National Cycle Route 78

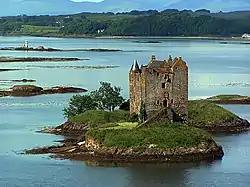
Castle Stalker, near Appin

Across the Appin peninsula the main route continues to follow the old railway line, but an alternative route follows the coast of the peninsula on minor roads past the Lismore ferry at Port Appin. After the routes re-join, they follow the railway bed past Castle Stalker. At the foot of Glen Sallachan, the route re-joins the A828 as far as Duror. It follows minor roads and a dedicated path through Duror to Kentallen, from where it follows the old railway bed as far as the Ballachulish Bridge. From here it is possible to reach Ballachulish and Glencoe Village.